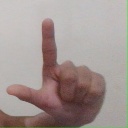
अक्षर: ल